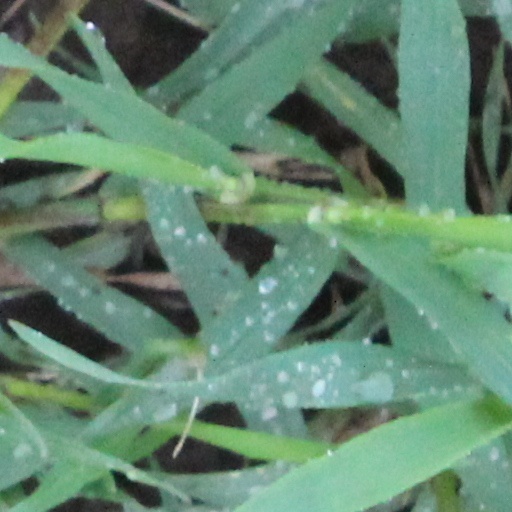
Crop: wheat